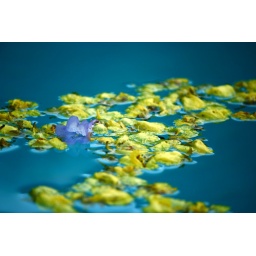
Yellow flowers and one Jacaranda bloom on my swimming pool very early in the morning!